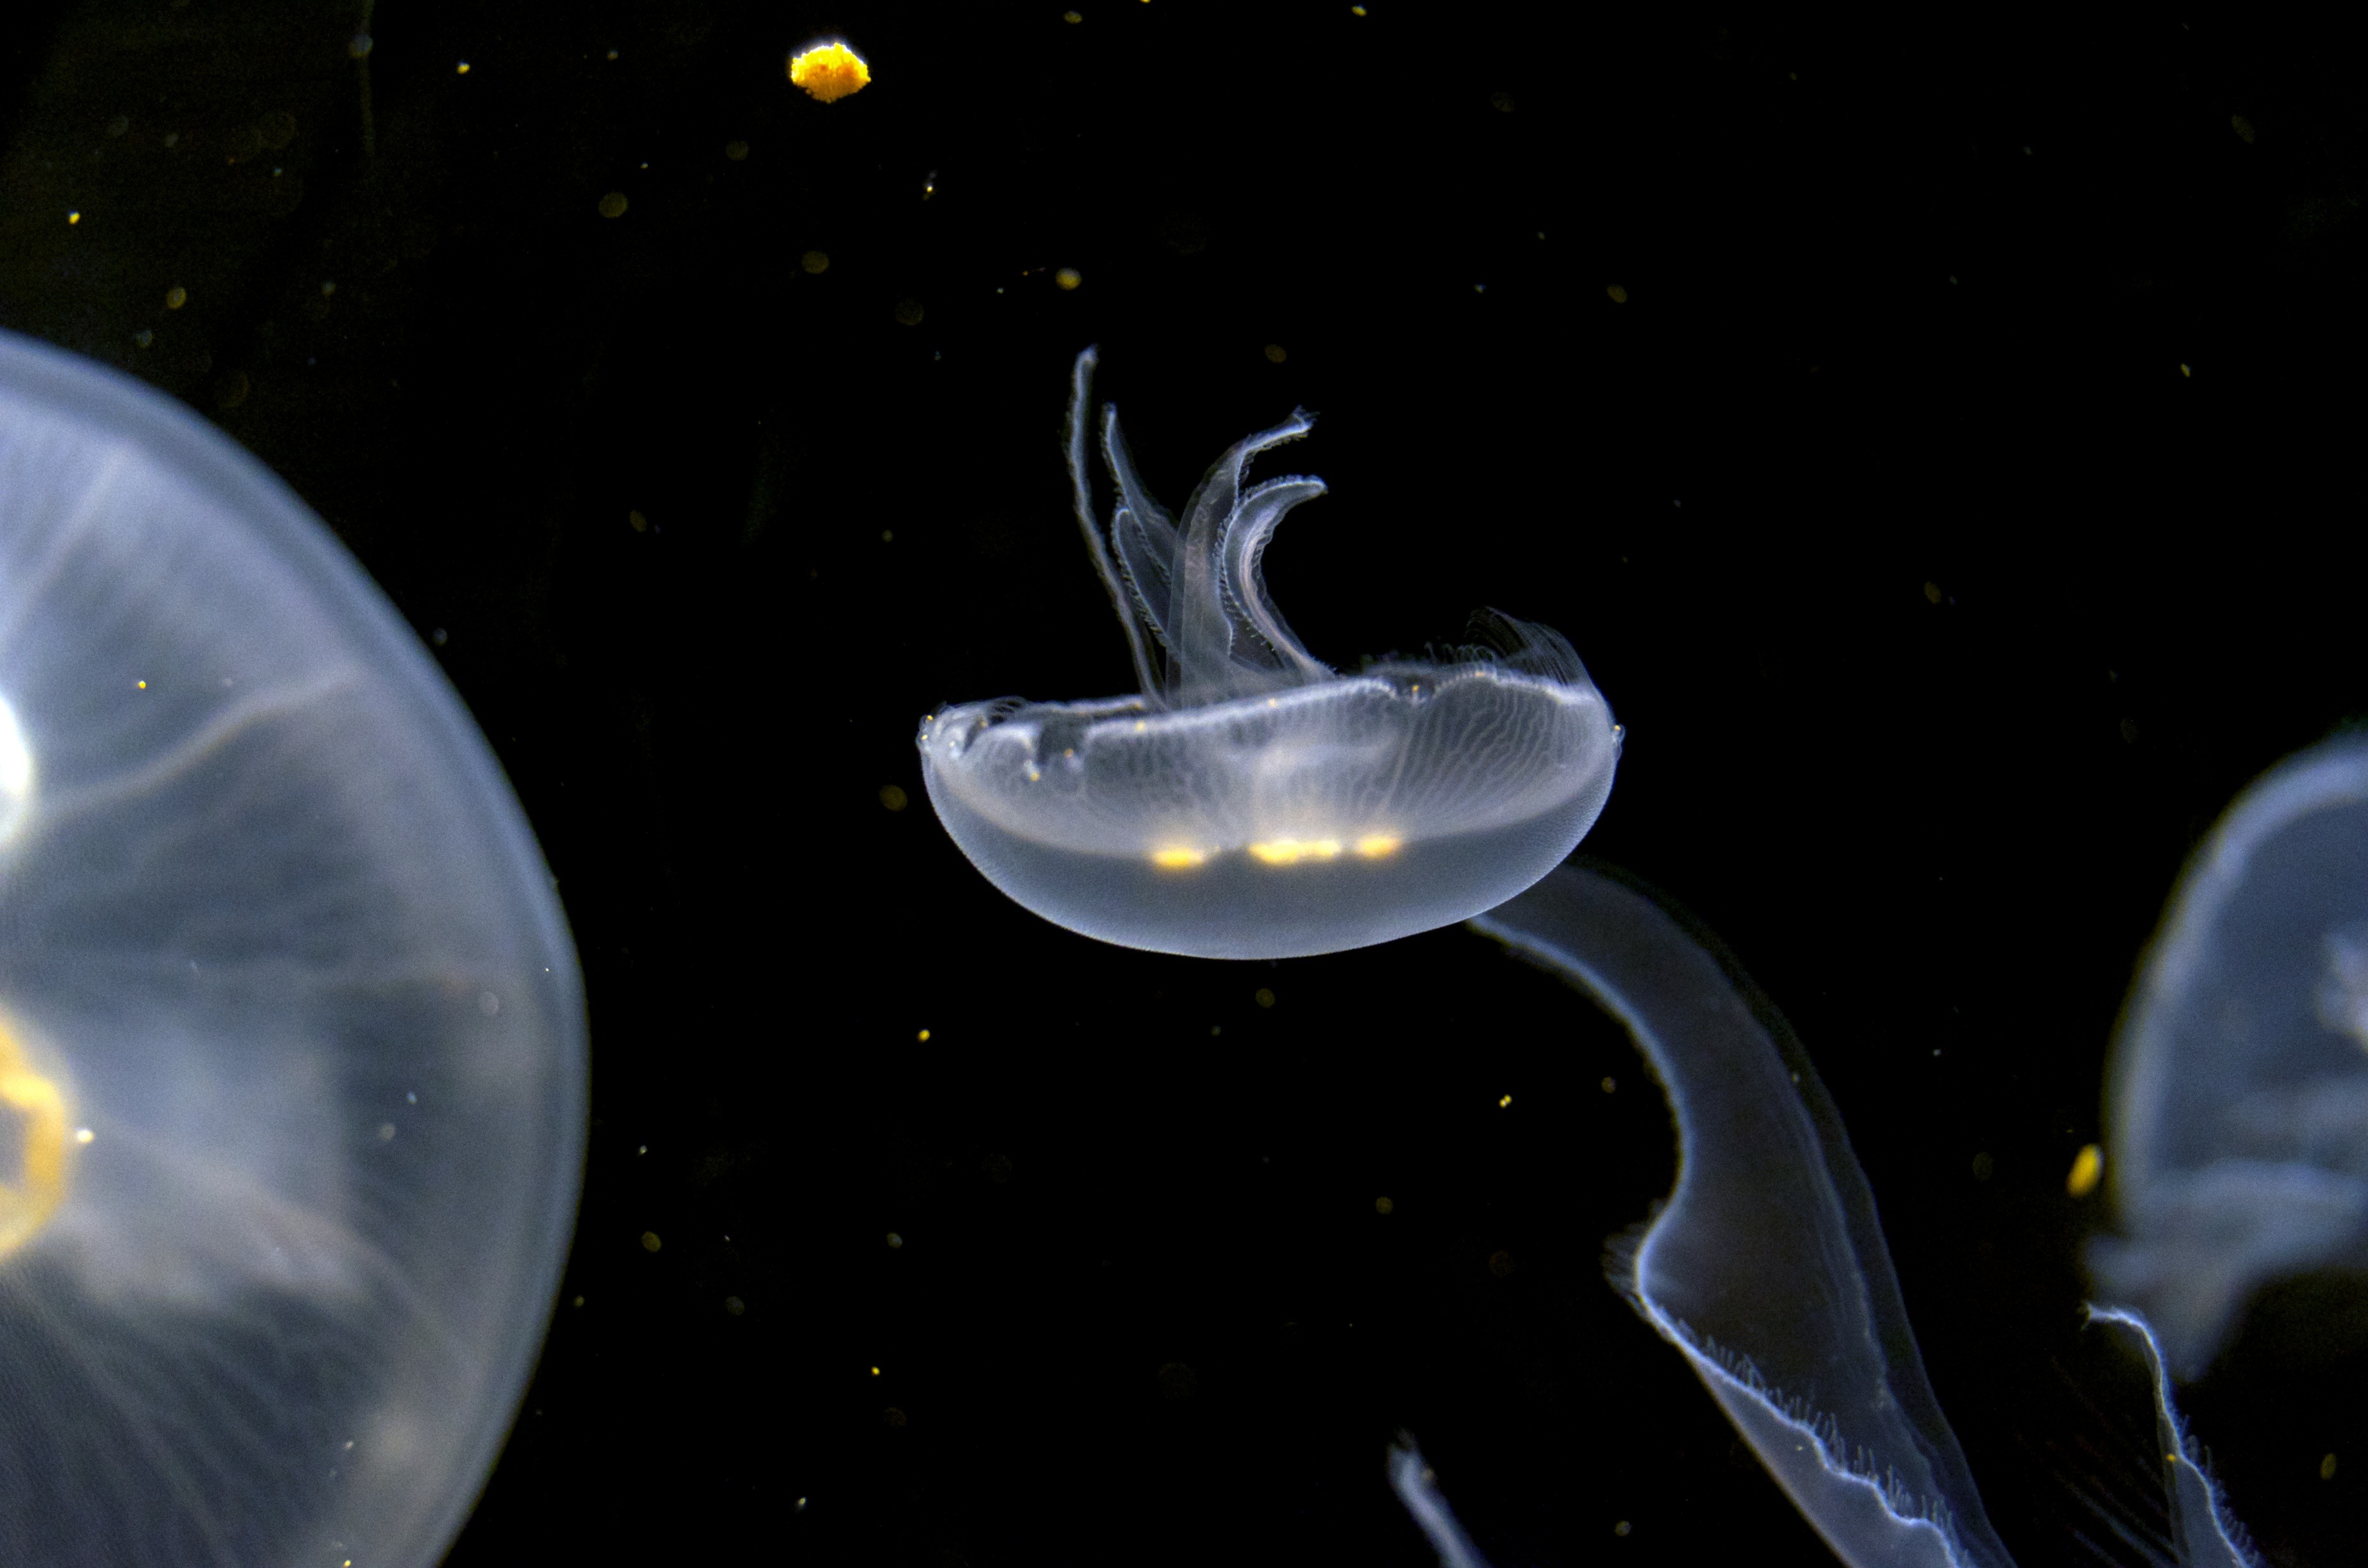
atmosphere, underwater, biology, peaceful, jellyfish, invertebrate, outer space, aquarium, jellies, cnidaria, sea life, organism, marine biology, marine invertebrates